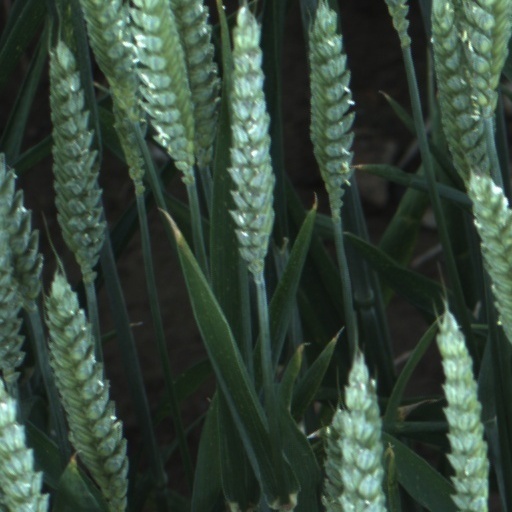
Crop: wheat